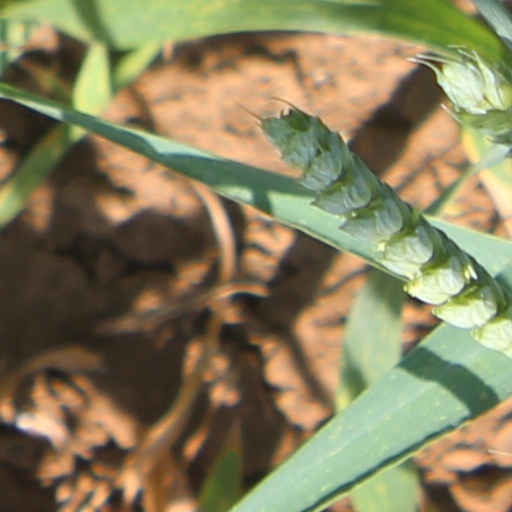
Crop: wheat